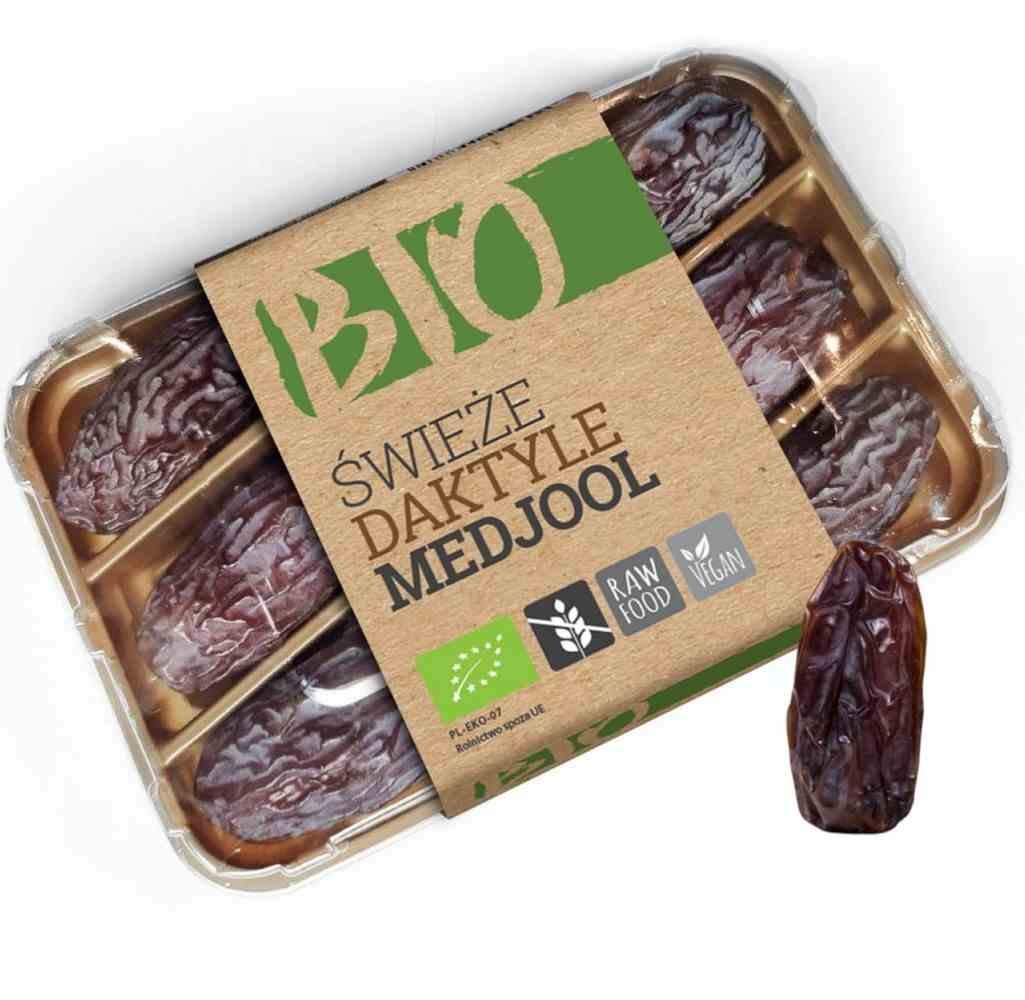
Dattes fraîches Medjool BIO 180 g bio maison
Dattes fraîches MEDJOOL BIO - ce ne sont pas des noix, mais des fruits frais. Elles sont grosses et molles. Ce sont les plus grosses dattes du monde ! Le poids d'un fruit de grande taille dépasse souvent 24 g. La Medjool BIO n'est en aucun cas une datte séchée ou desséchée. Sa peau brune et ridée est due à la phase de maturation sur le palmier dattier. Les Medjool BIO sont la plus grande source naturelle de potassium (696 mg), et aussi de fibres, de phosphore, de fer, de calcium, de magnésium et de zinc parmi les fruits frais. Elles sont une source d'antioxydants, de composés phénoliques, d'antioxydants, de salicylates, de sucres naturels et de vitamines : A, B2, B3, B5, B6, K, et ont un faible indice glycémique (IG 43-54). INGREDIENTS : 100% de dattes Medjool fraîches BIO, taille grande
Brand: organic house
Category: Food, Beverages & Tobacco > Food Items > Fruits & Vegetables > Fresh & Frozen Fruits > Dates